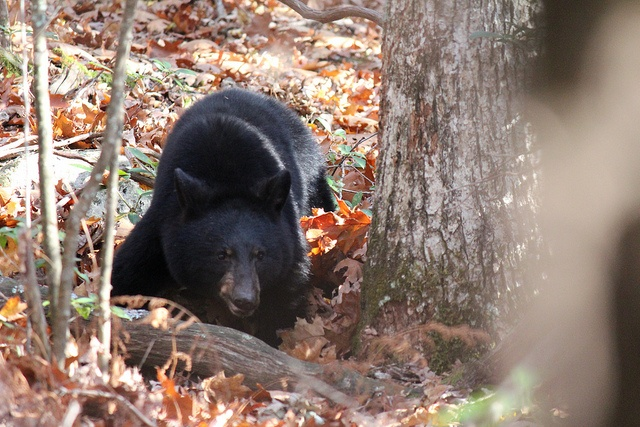
A large black bear laying down in a forest next to a tall tree.
A bear lays down in the forest by a tree.
A black bear in a forest during fall season.
A black bear lounging in the leaves near a tree.
The bear is hunched down beside the tree.